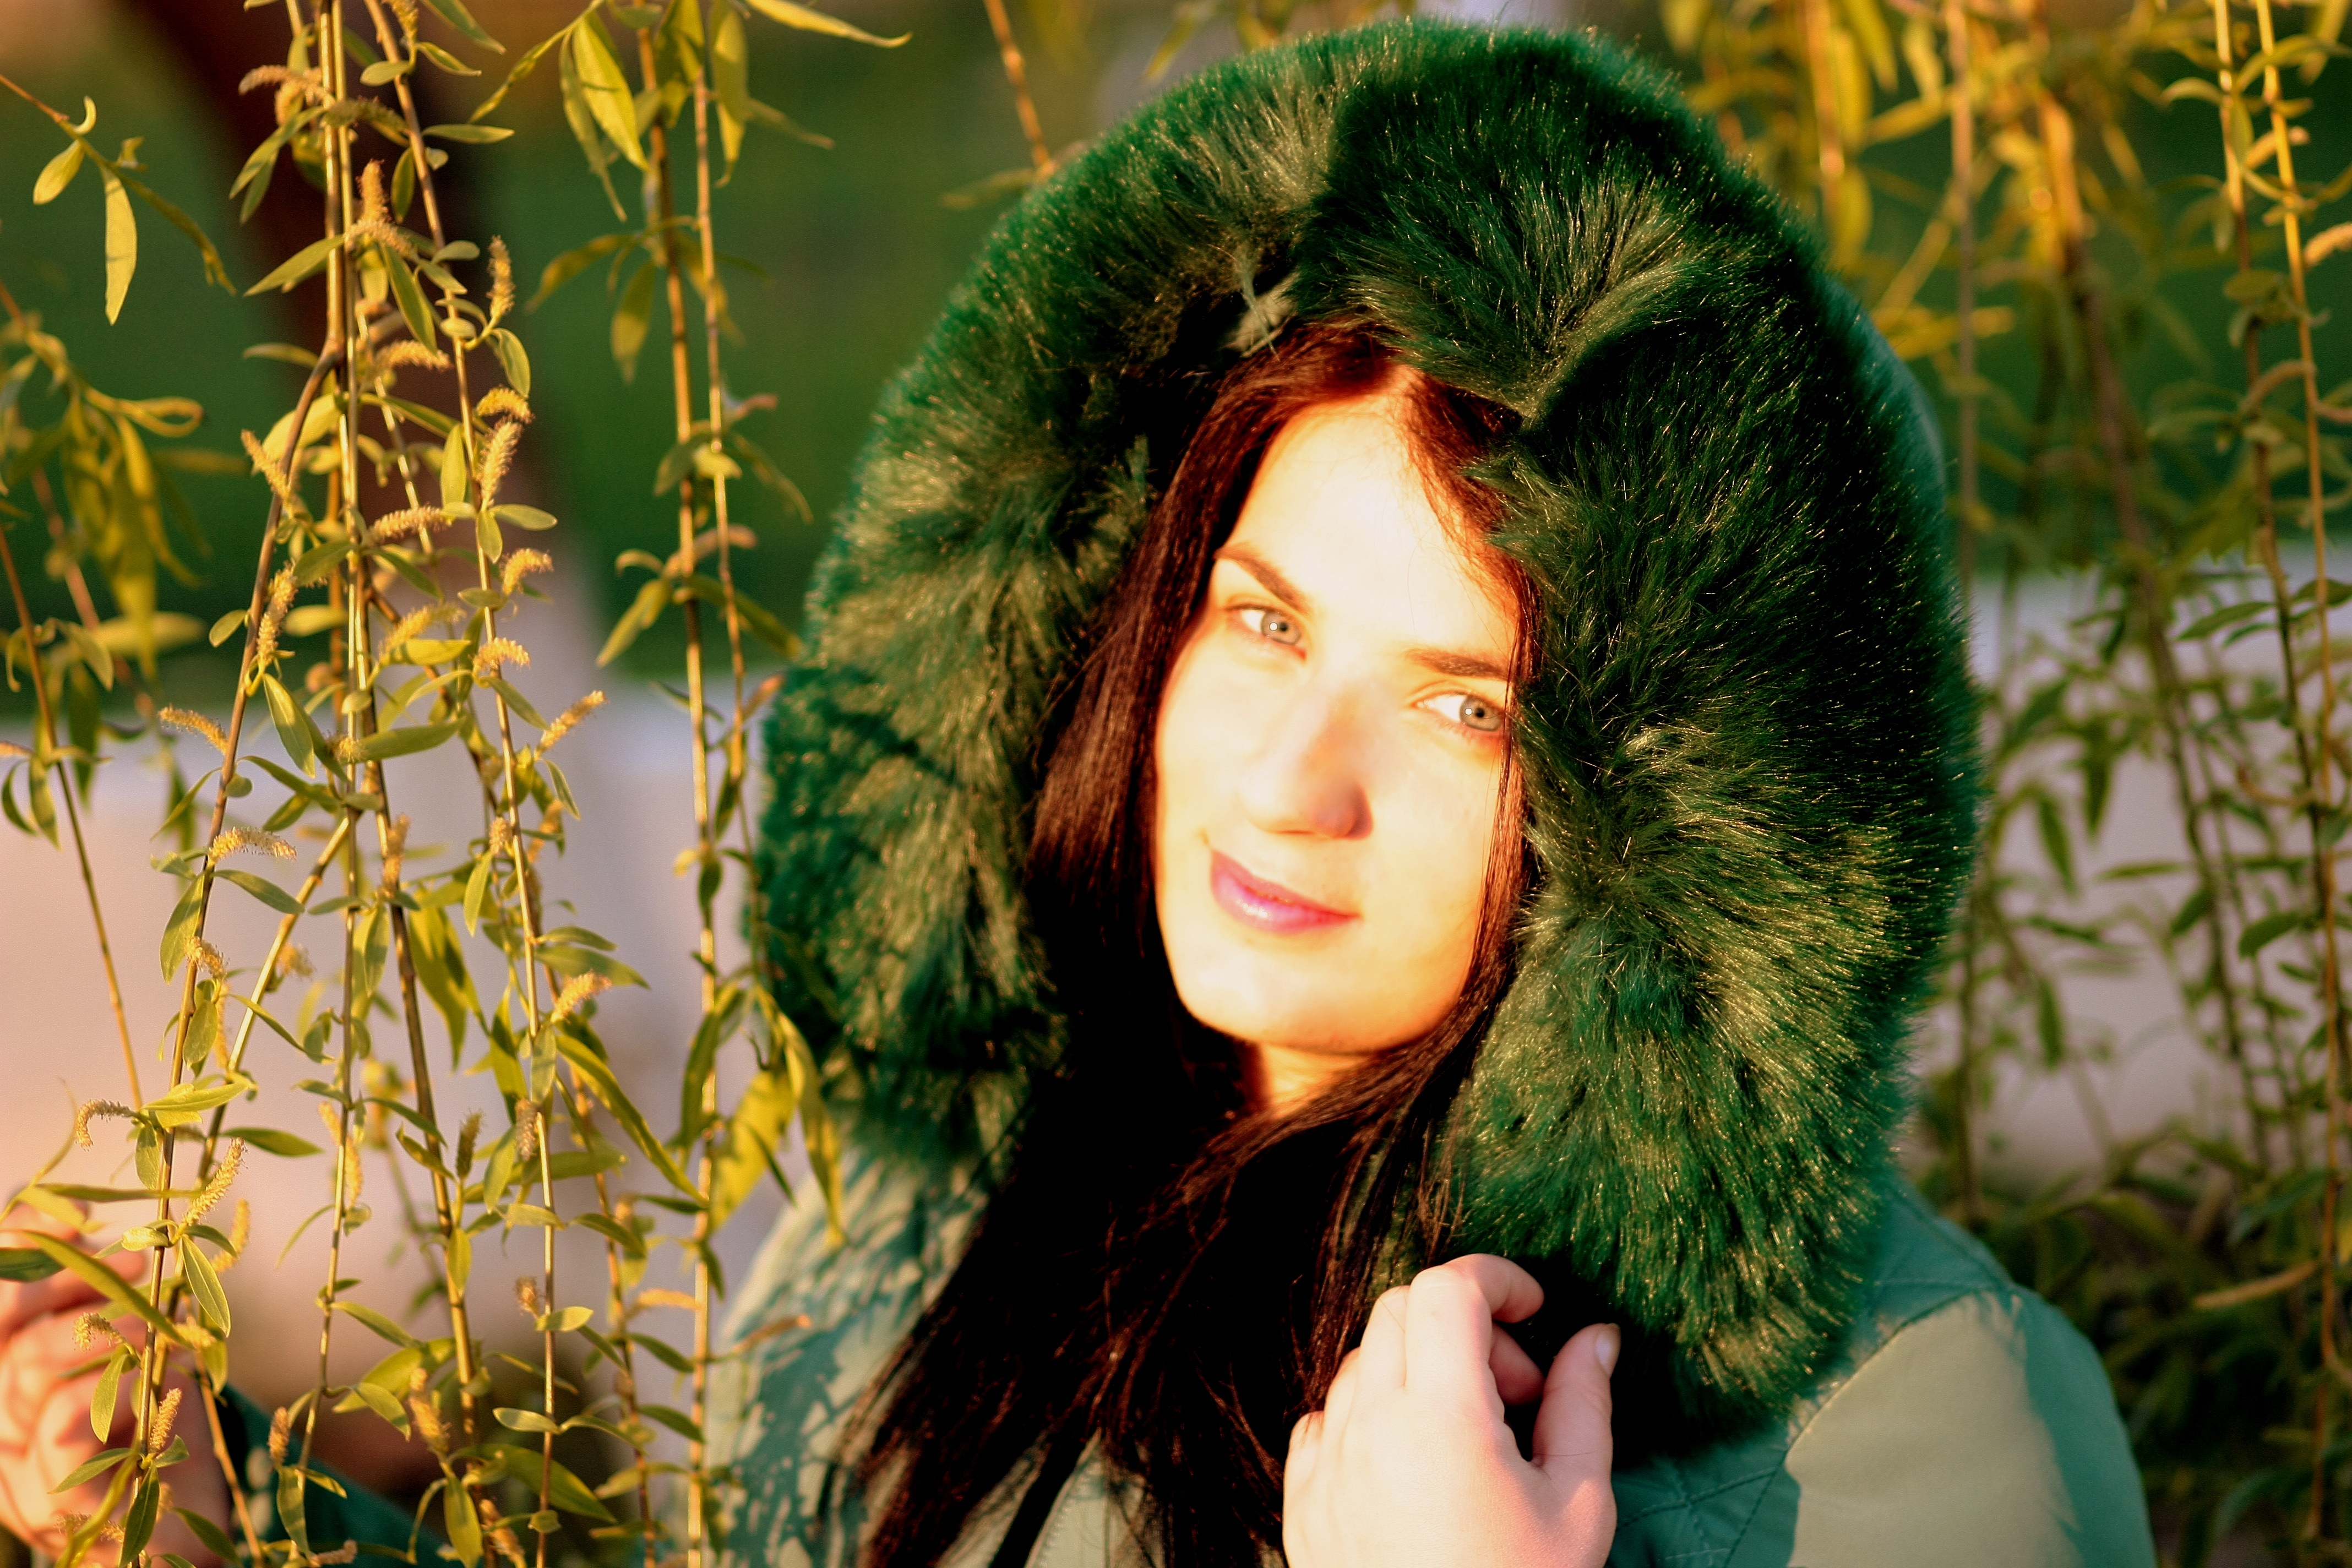
tree, grass, plant, girl, woman, hair, photography, flower, portrait, model, green, color, autumn, fashion, lady, hairstyle, smile, hood, eye, head, skin, beauty, organ, photo shoot, portrait photography